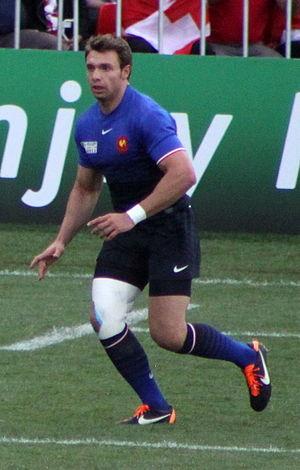
Les couleurs nationales de la France sont le bleu, blanc et rouge issue du drapeau national. Ces couleurs ont une origine républicaine. Sous l'Ancien Régime et la Restauration, le blanc est considéré comme la couleur royale et française par excellence. En sport, le bleu et dans une moindre mesure le blanc sont utilisés par de nombreuses équipes nationales.
Vincent Clerc, né le 7 mai 1981 à Échirolles, est un joueur de rugby à XV et à sept international français. Il dispute l'essentiel de sa carrière au poste d'ailier au sein de l'effectif du Stade toulousain après avoir quitté en 2002 le FC Grenoble. De 2016 à 2018, il joue avec le Rugby club toulonnais.
La liste des joueurs sélectionnés en équipe de France de rugby à XV comprend 1 121 joueurs au 8 mars 2020, le dernier étant Jean-Baptiste Gros retenu pour la première fois en équipe nationale le 22 février 2020 contre le pays de Galles. Le premier Français sélectionné est Henri Amand le 1ᵉʳ janvier 1906 contre la Nouvelle-Zélande. L'ordre établi prend en compte la date de la première sélection, puis la qualité de titulaire ou remplaçant et enfin l'ordre alphabétique. Les numéros ne correspondent pas nécessairement à ceux donnés par la Fédération française car certains joueurs ont reçu une carte d'international sans jamais avoir disputé un seul match et que le classement établi par la Fédération ne suit pas la règle utilisée ici.
‌‌‌
Saint-Égrève est une commune française située dans le département de l'Isère en région Auvergne-Rhône-Alpes.